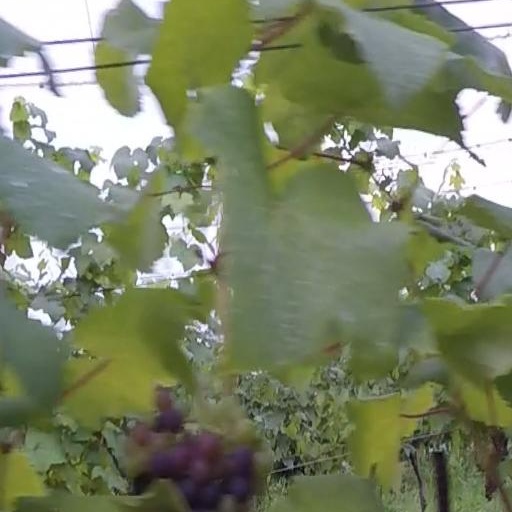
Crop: grape